Allen Patrick

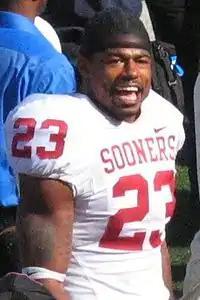
Patrick with the Oklahoma Sooners in 2006

Roland Allen Patrick III (born February 15, 1984) is an American former professional football player who was a running back in the National Football League (NFL). He was selected by the Baltimore Ravens in the seventh round of the 2008 NFL draft. He played college football at Oklahoma.